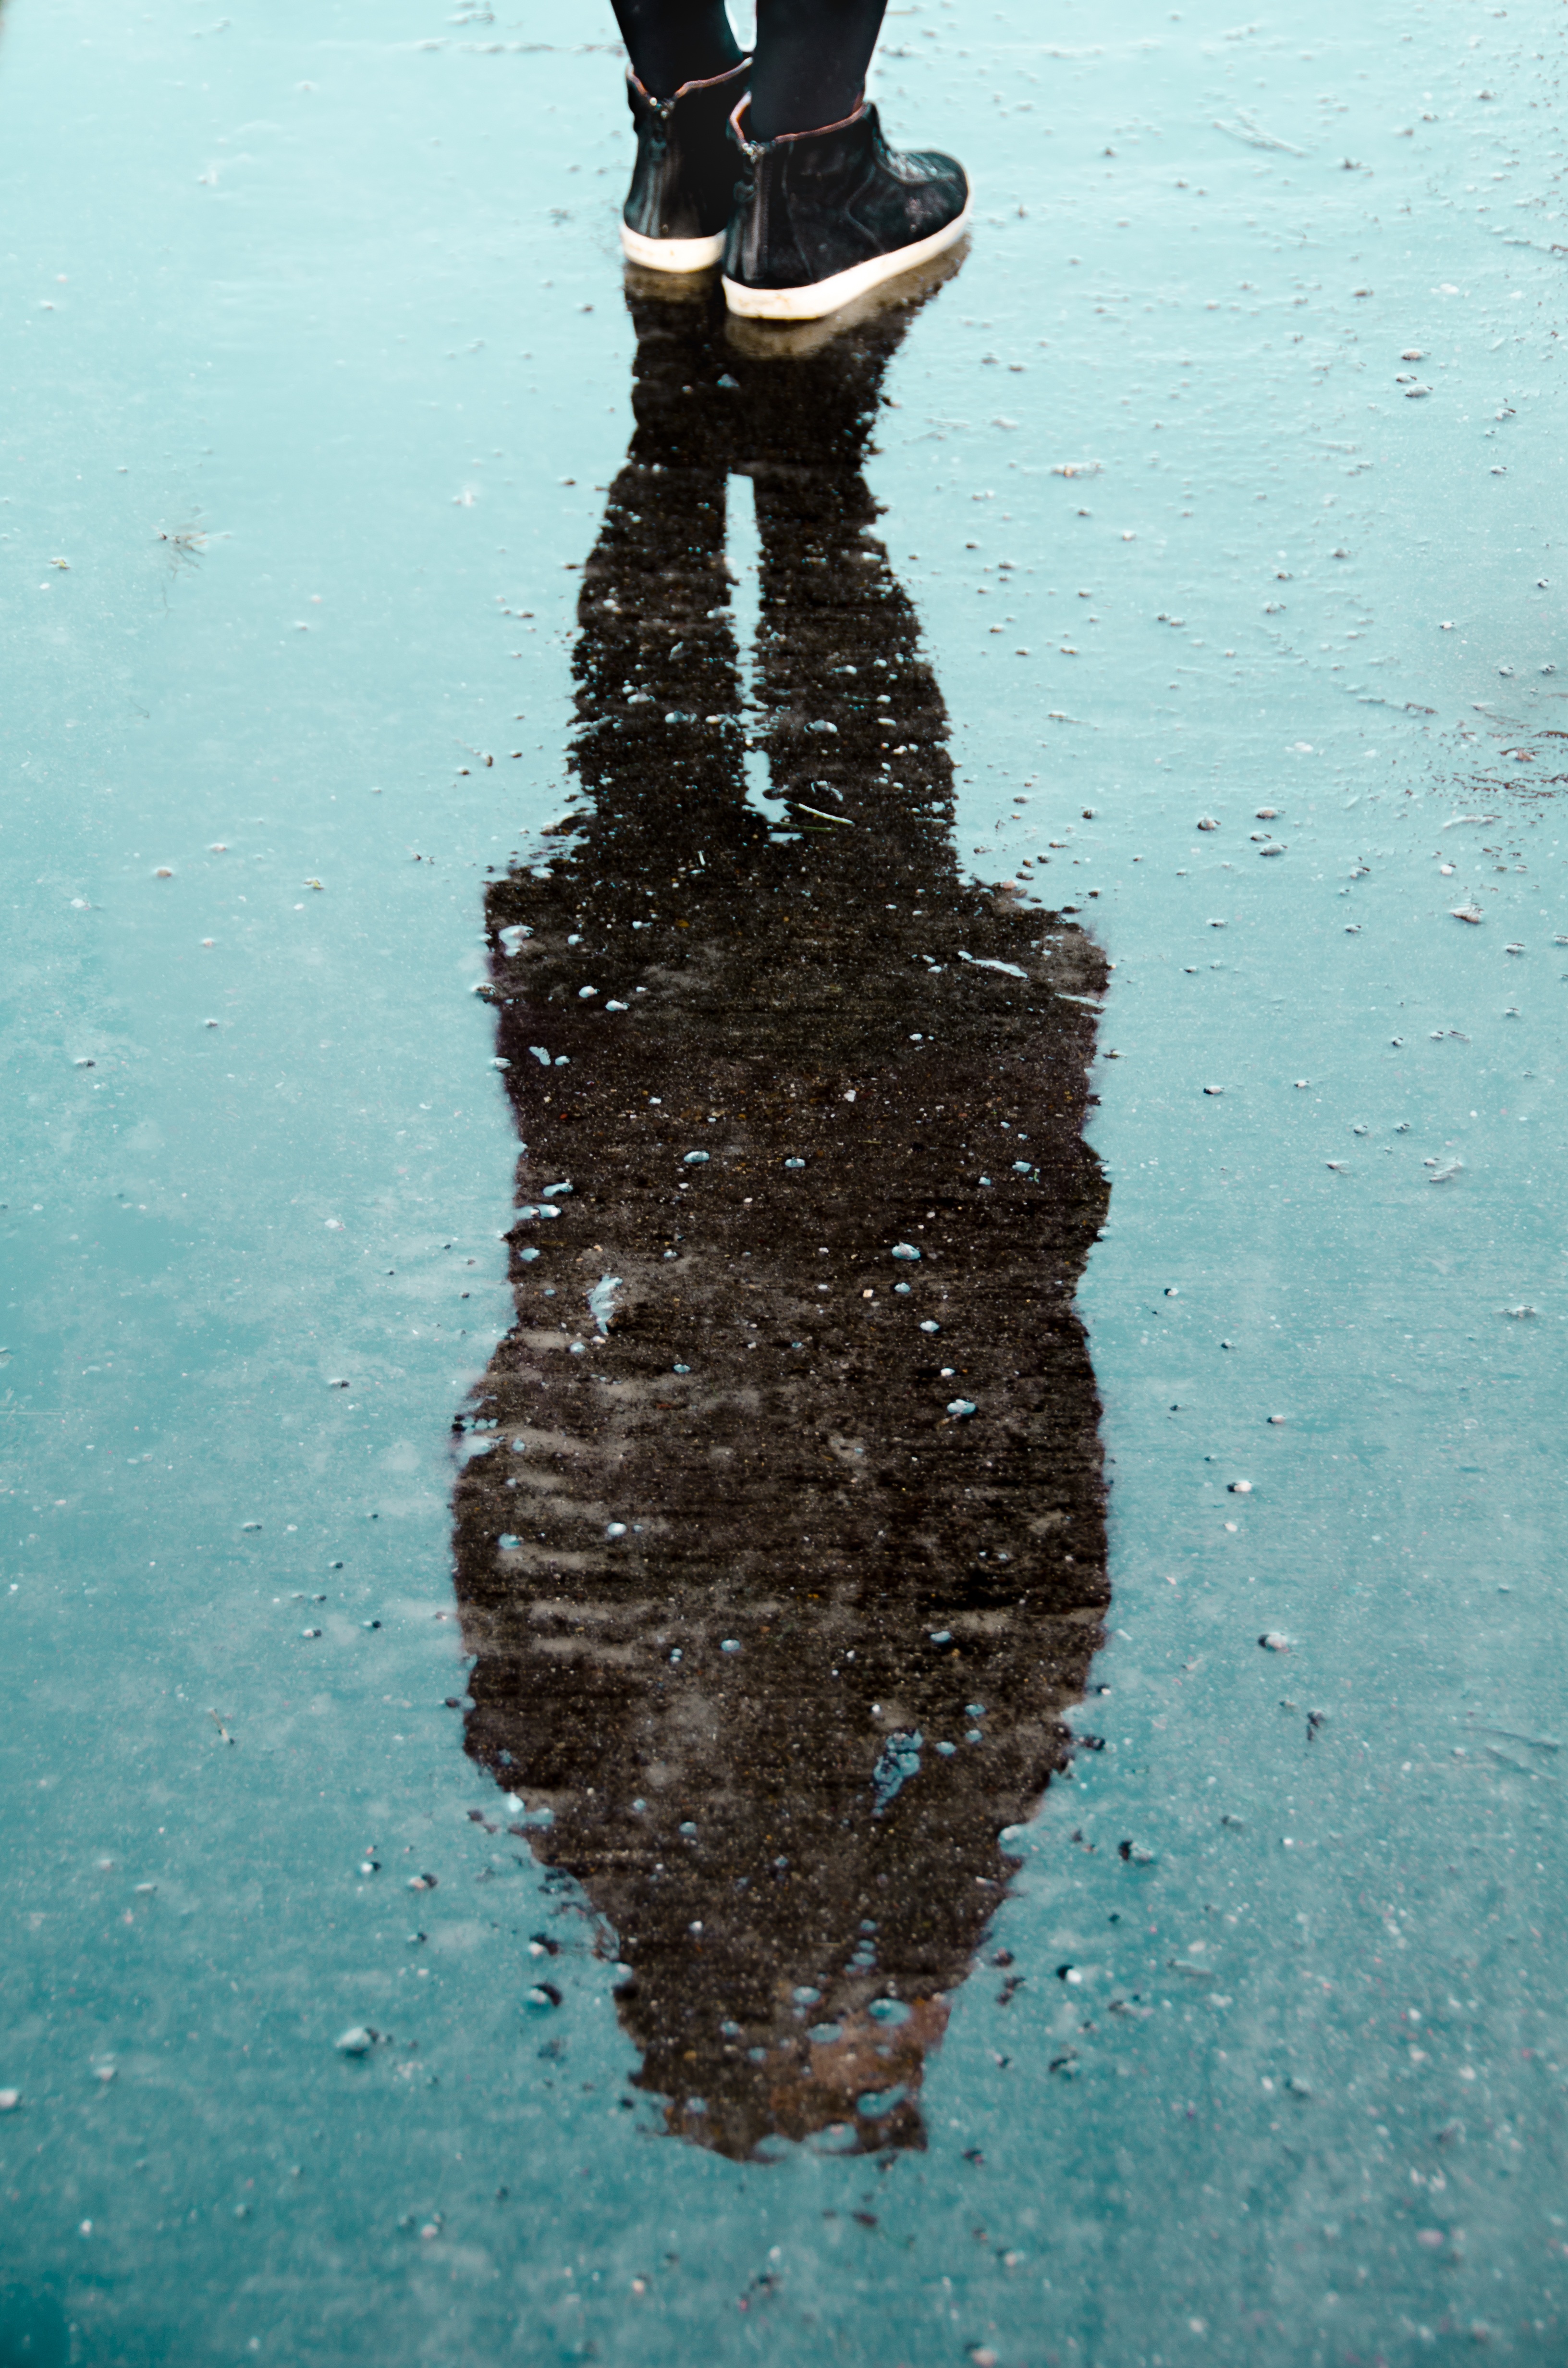
sea, water, walking, person, snow, cold, winter, woman, female, ice, young, reflection, blue, shoes, legs, sneakers, mirror, poetic